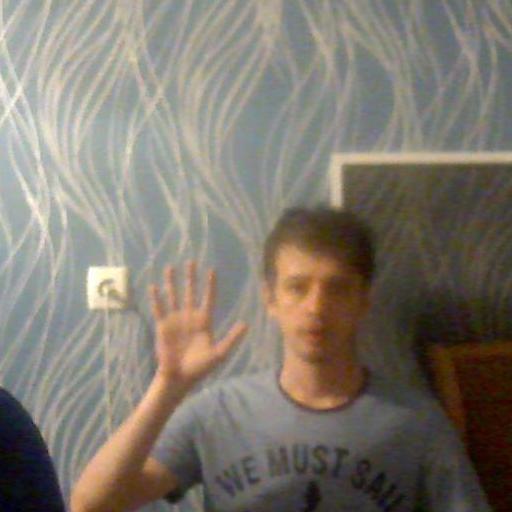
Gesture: palm